Yugoslavism

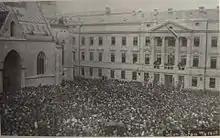
Proclamation of the State of Slovenes, Croats and Serbs in front of the Sabor in Zagreb.

On 5–6 October 1918, representatives of Slovene, Croat, and Serb political parties in Austria-Hungary established the National Council of Slovenes, Croats and Serbs to work towards independence from the empire. The same month, Emperor Charles I of Austria offered to reorganise Austria-Hungary as a federation, but his proposal was rejected as belated. On 18 October, the National Council declared itself the central organ of the new State of Slovenes, Croats and Serbs. The Croatian Sabor ('Parliament') was convened to sever ties with Austria-Hungary formally and establish the new state on 29 October. It elected the leader of the Slovene People's Party (SLS), Anton Korošec, as the president of the state. The president of one of SP splinter parties, Ante Pavelić and Croatian Serb, HSK co-founder Svetozar Pribićević were elected vice presidents.